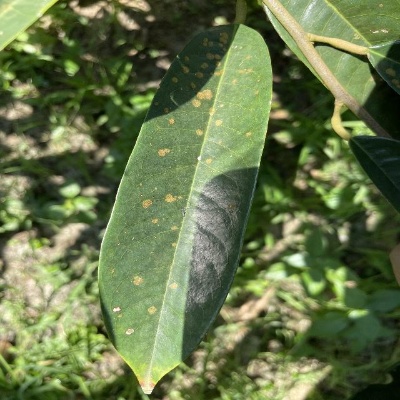
Label: Leaf_Algal